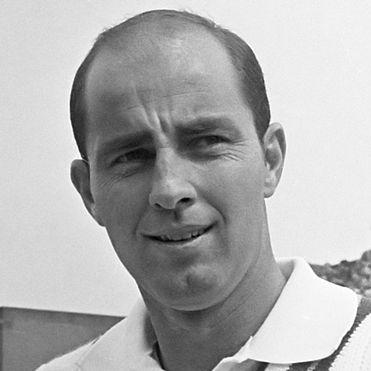
Age: 26